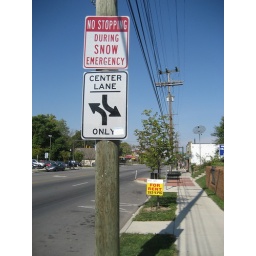
street sign in columbus